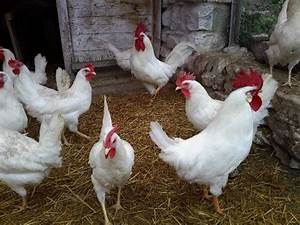
Label: chicken